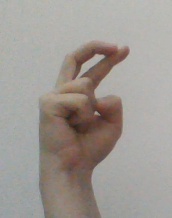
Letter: zay